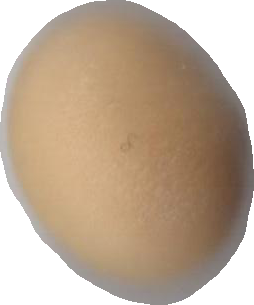
Variety: Grobogan